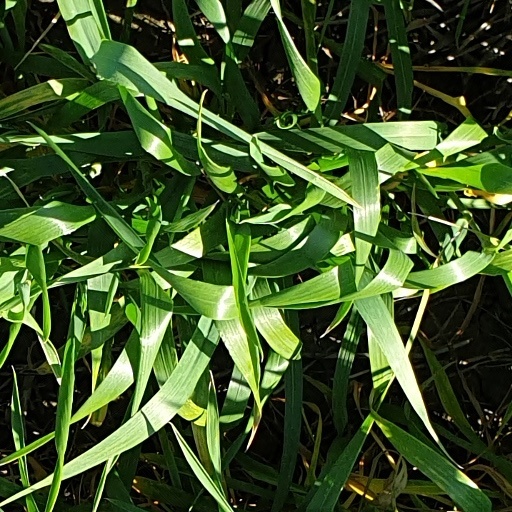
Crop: wheat